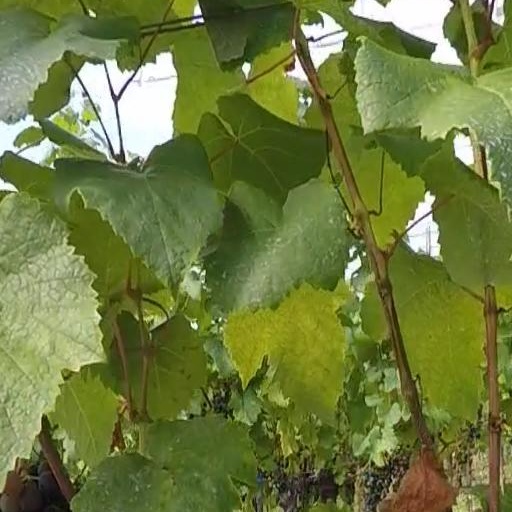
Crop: grape